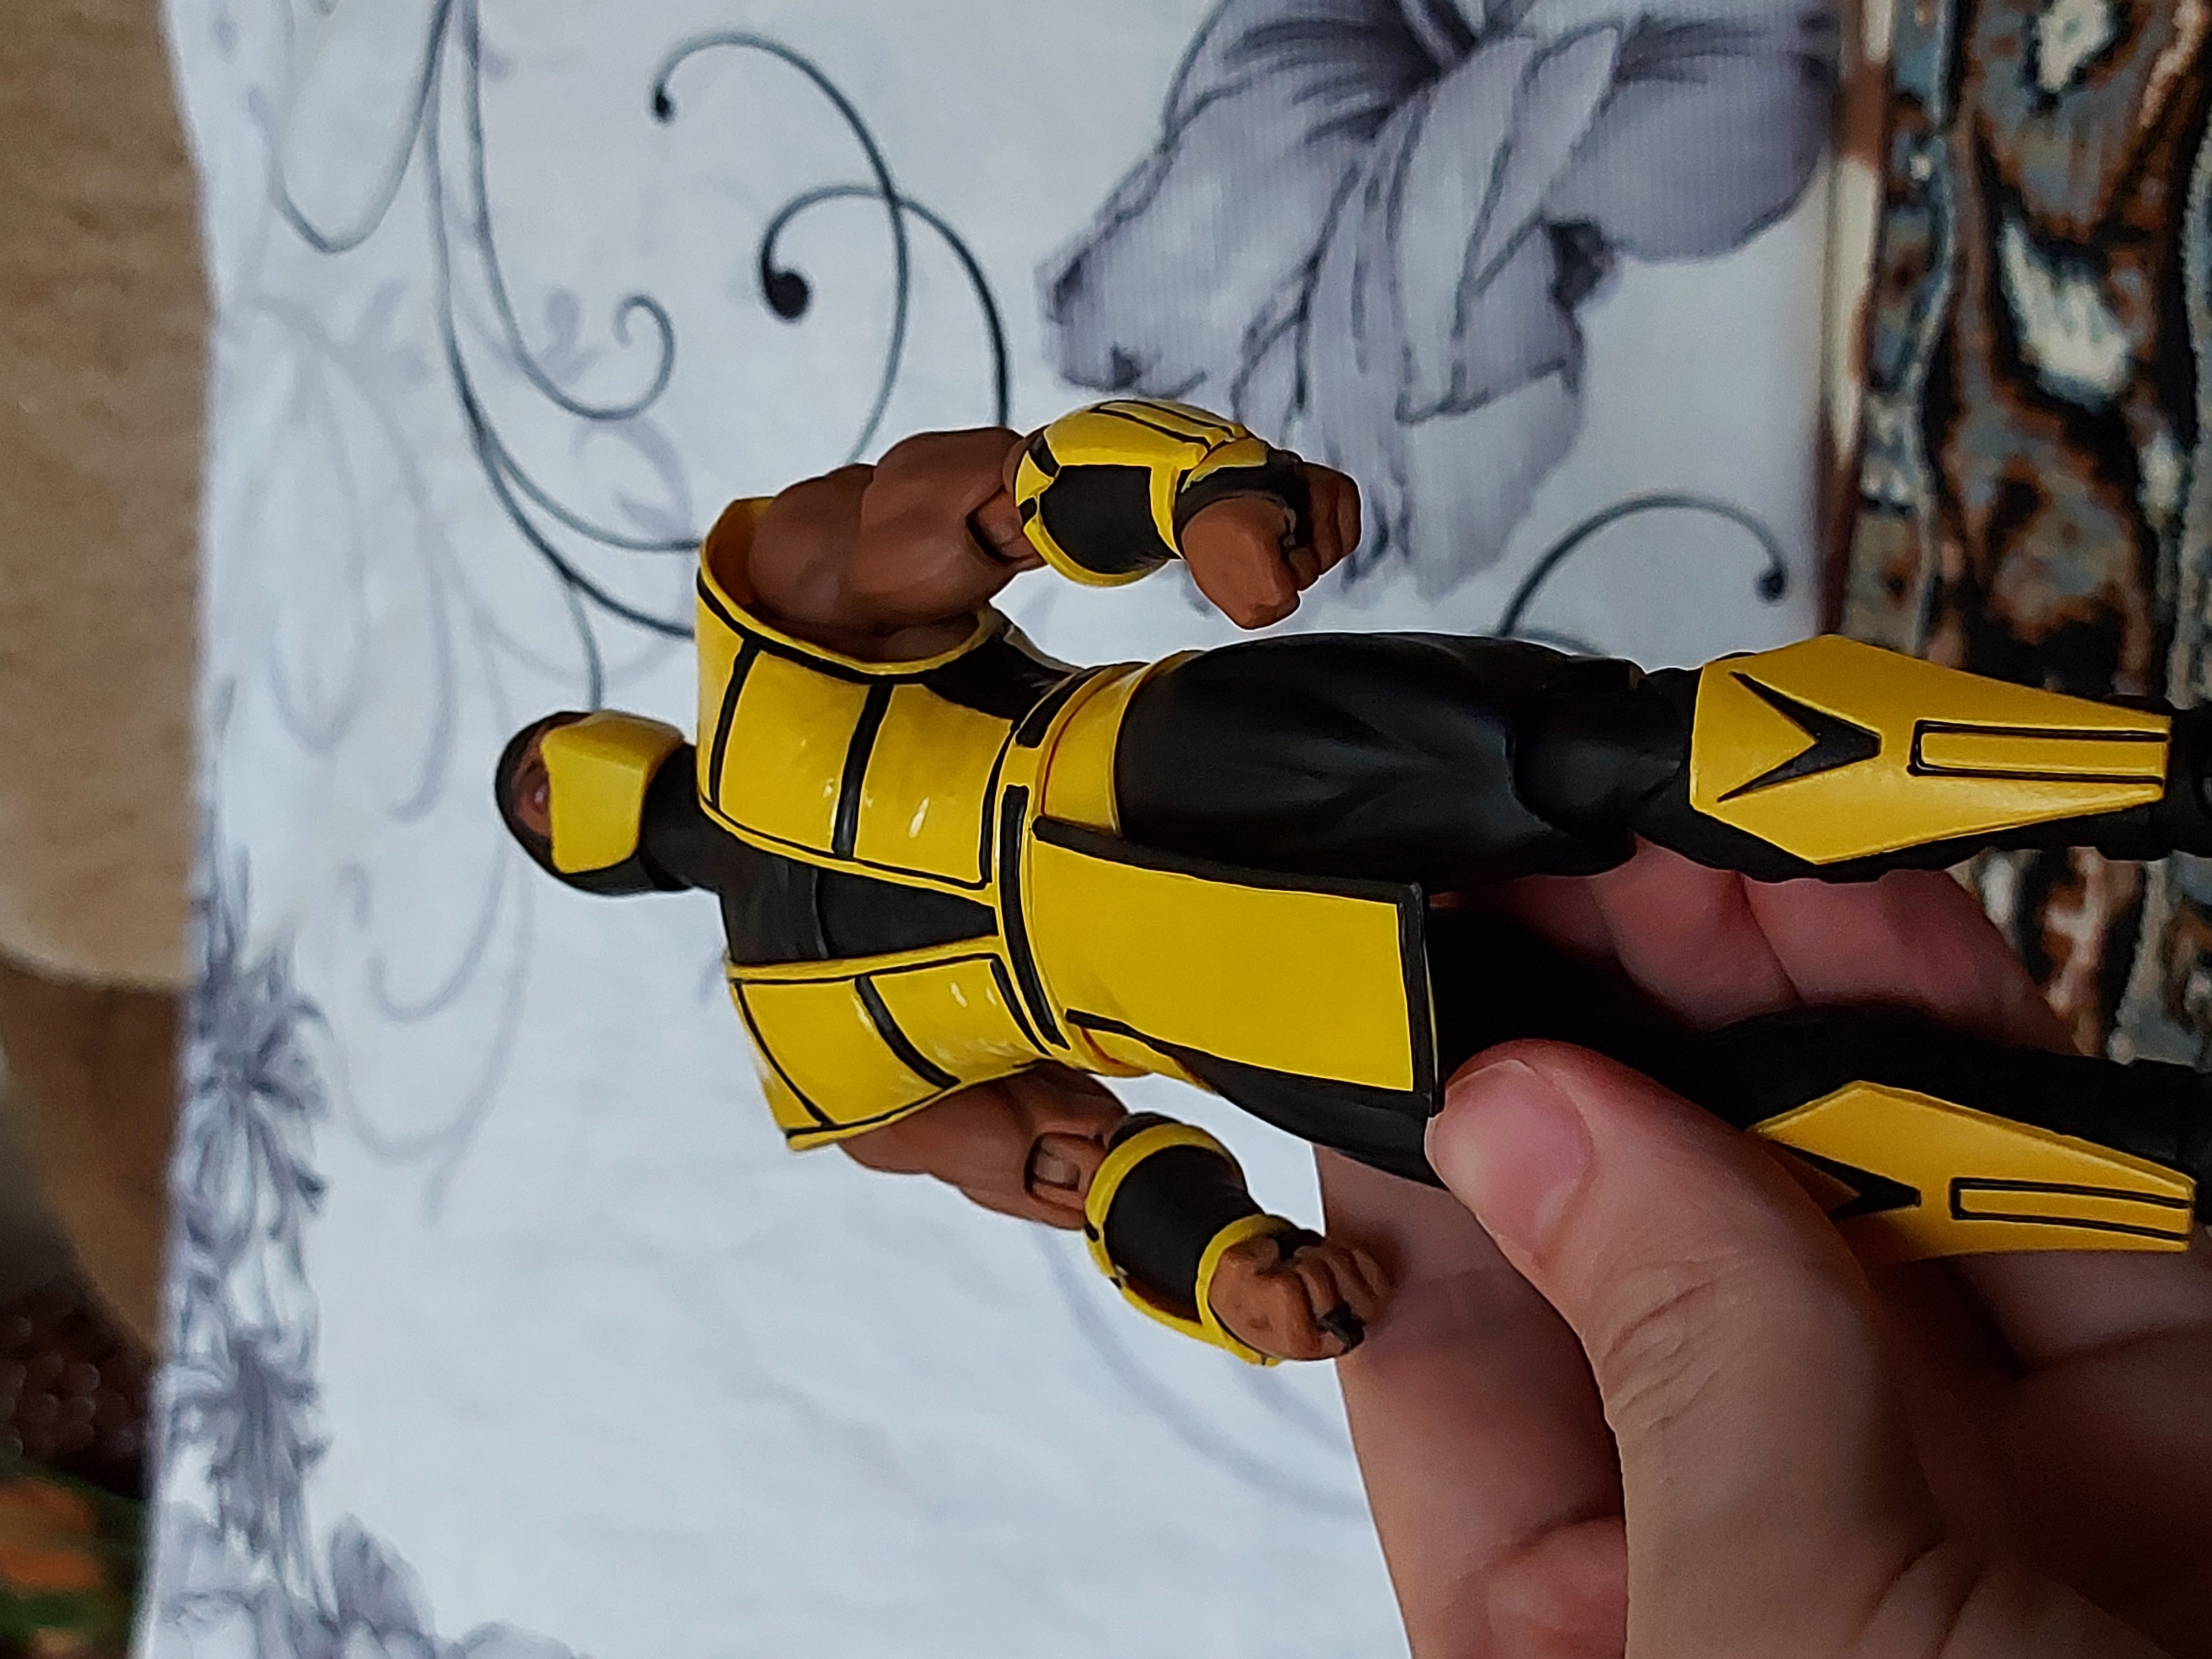
scorpion, storm, collectibles, sleeve, gesture, finger, shorts, thumb, thigh, art, font, fictional character, human leg, pattern, illustration, nail, Animated cartoon, knee, elbow, animation, toy, uniform, graphics, personal protective equipment, stuffed toy, sportswear